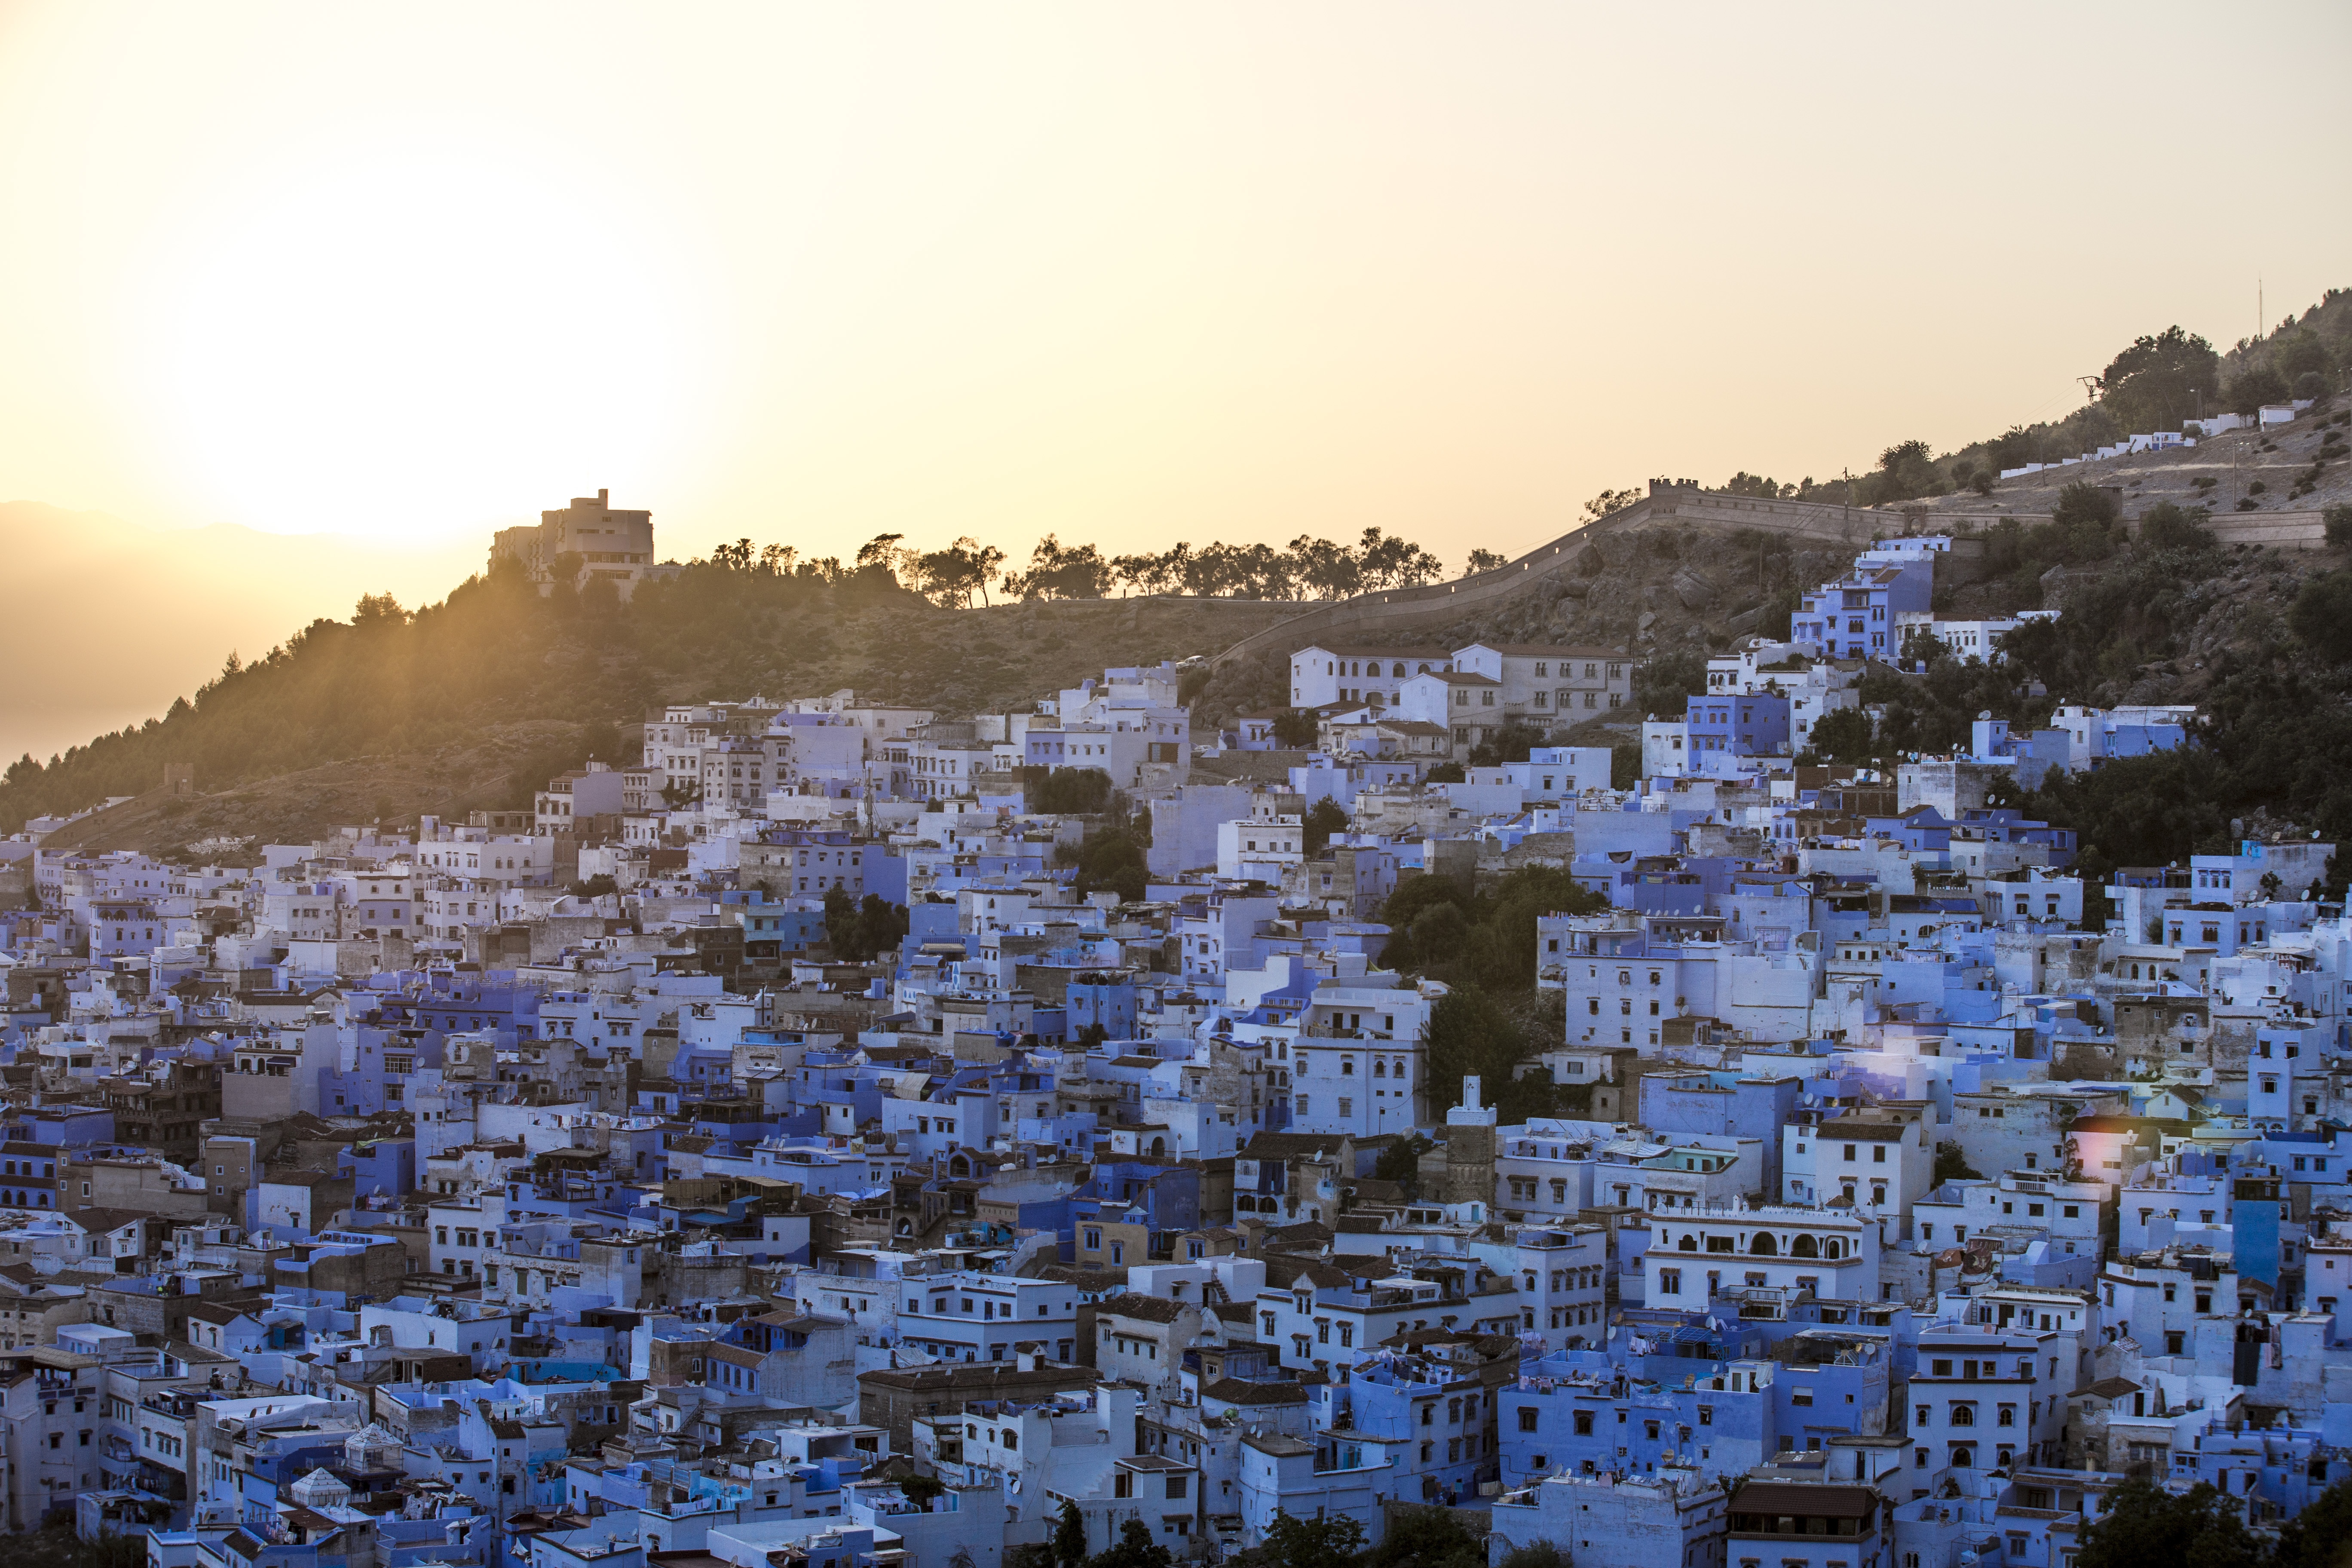
landscape, mountain, snow, winter, sunset, skyline, sunlight, morning, flower, frost, mountain range, cityscape, panorama, evening, weather, season, morocco, moroccan, aerial photography, blue city, geographical feature, mountainous landforms, chefchaouen